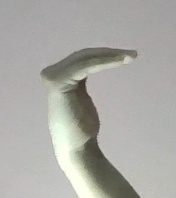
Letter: haa